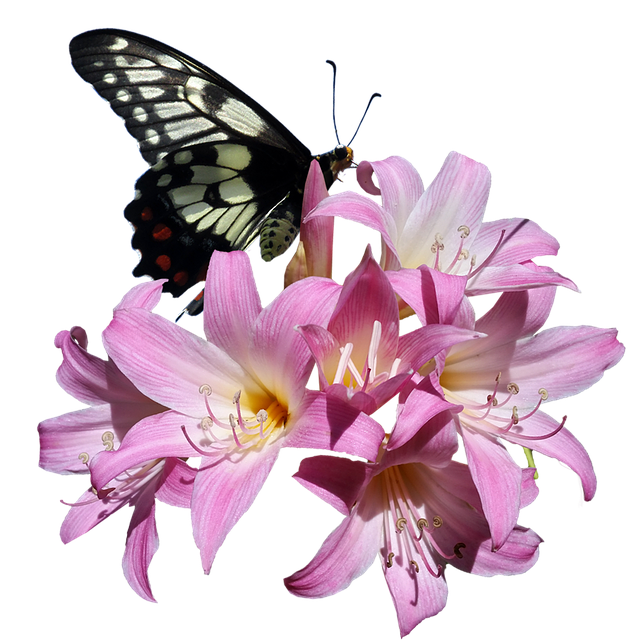
Label: farfalla